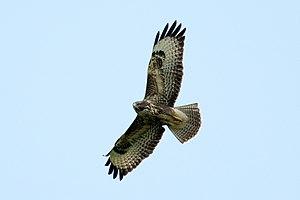
La Buse variable est une espèce de rapace diurne de la famille des Accipitridés aux formes lourdes, au bec et aux serres faibles. Elle est souvent confondue avec le milan noir qui lui a la queue échancrée ; la buse, elle, a la queue arrondie.